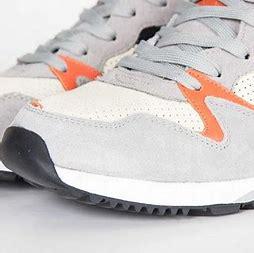
Brand: Diadora
Model: V7000